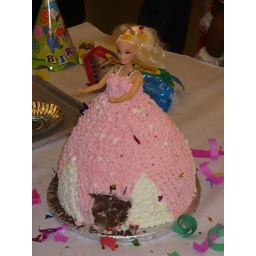
See the black forest cake under the icing!